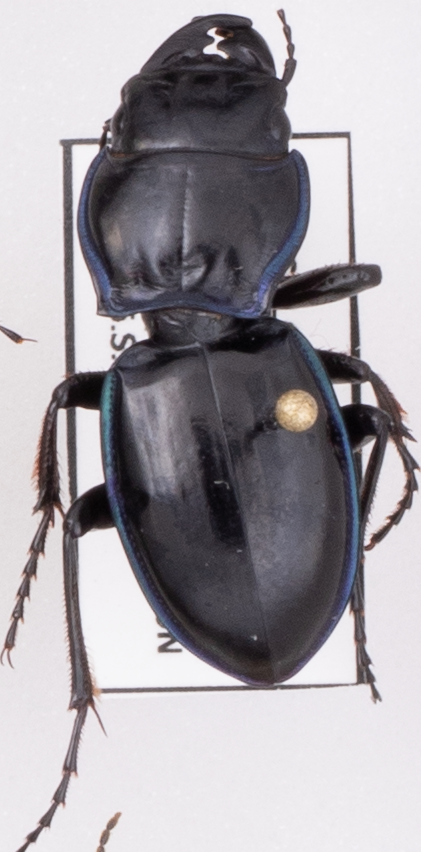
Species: Pasimachus elongatus
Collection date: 2022-09-28
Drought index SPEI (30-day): -0.462
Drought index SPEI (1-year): -1.642
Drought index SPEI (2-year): -1.084